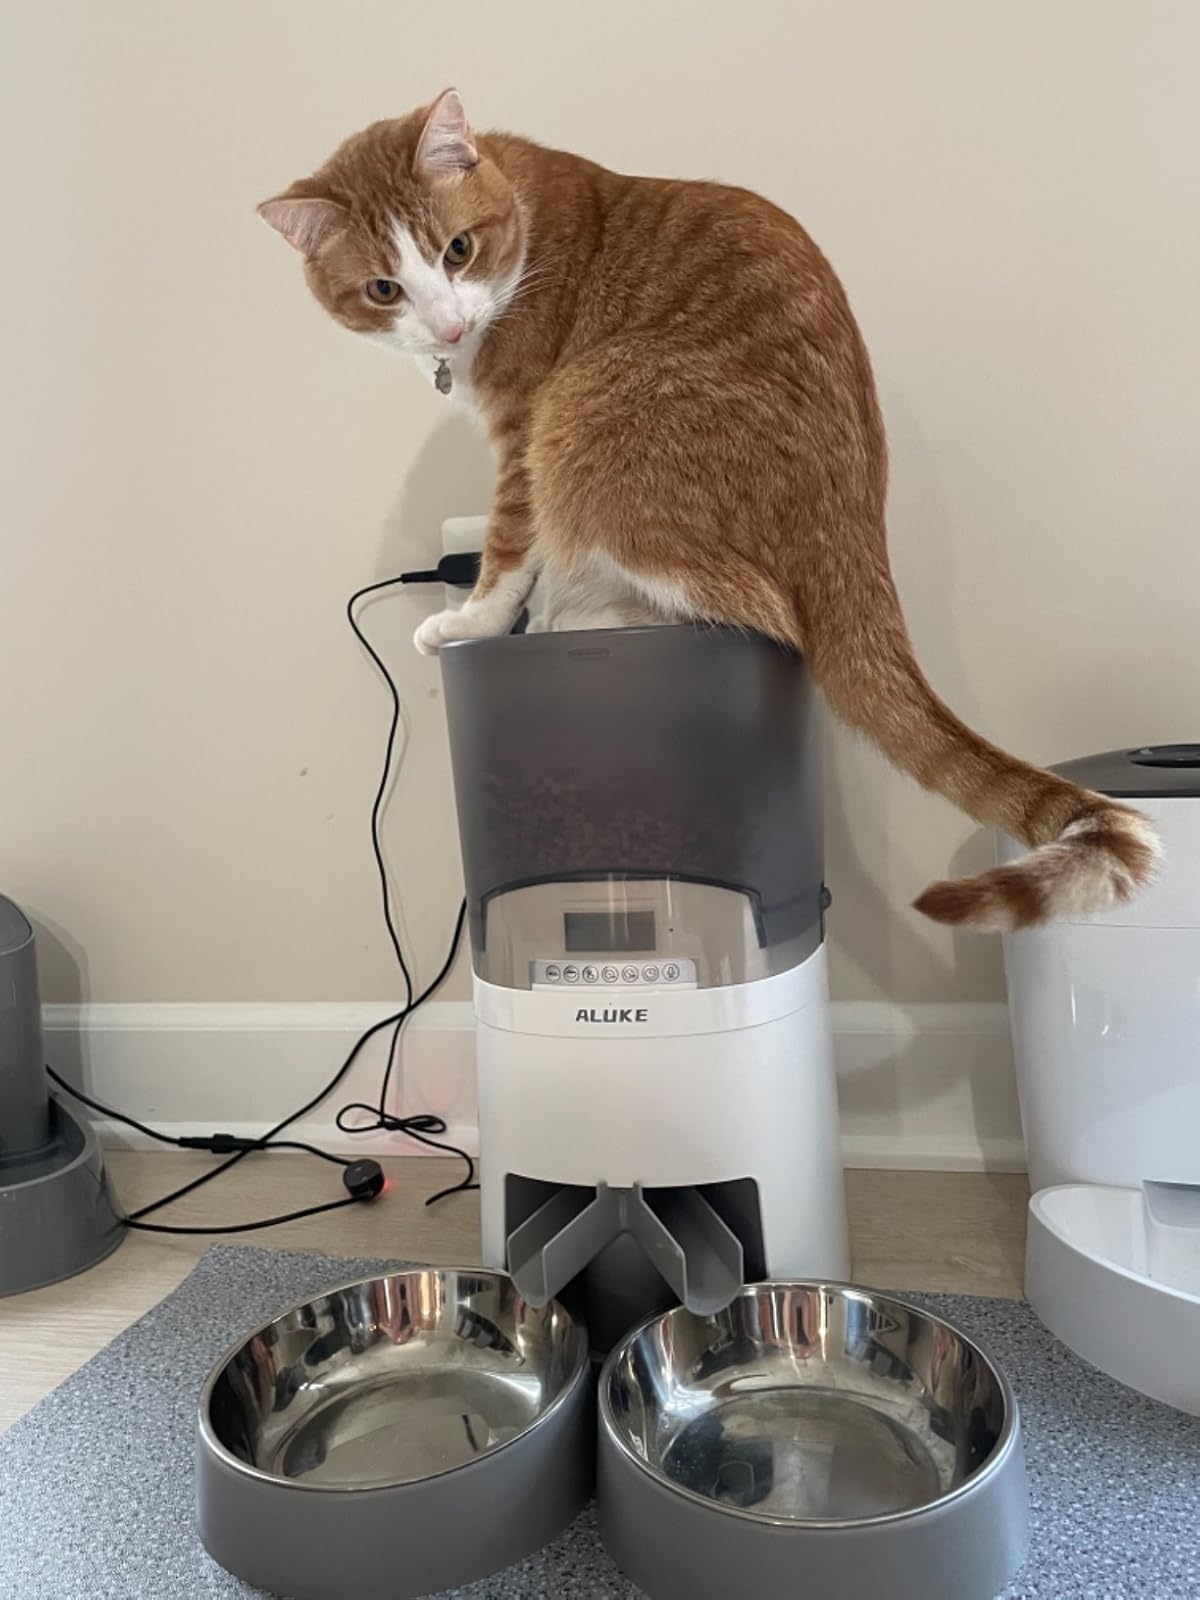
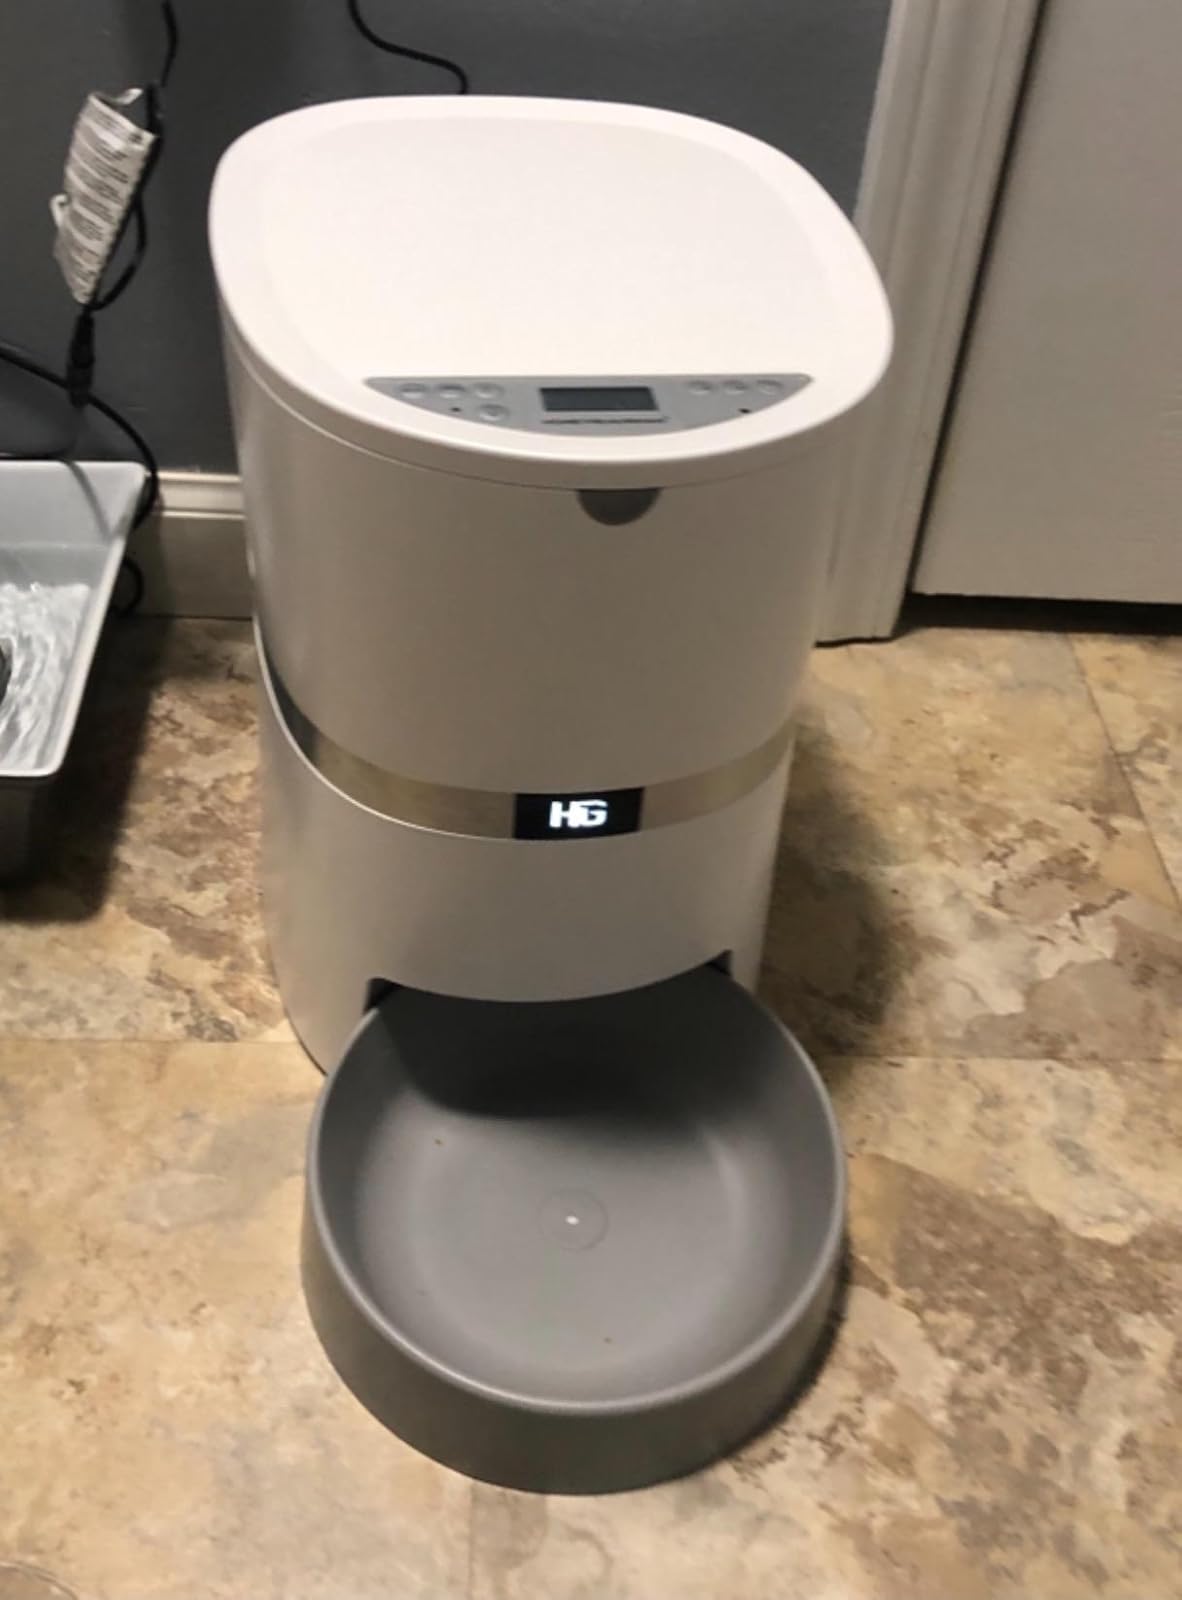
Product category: items_feeder
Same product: no